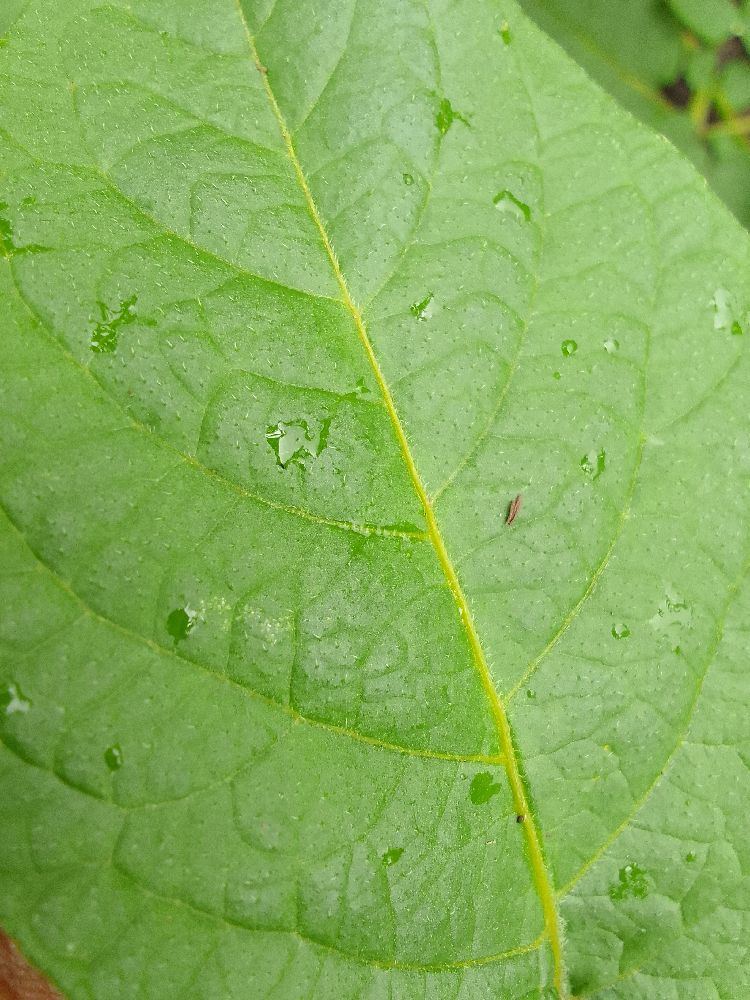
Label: Healthy